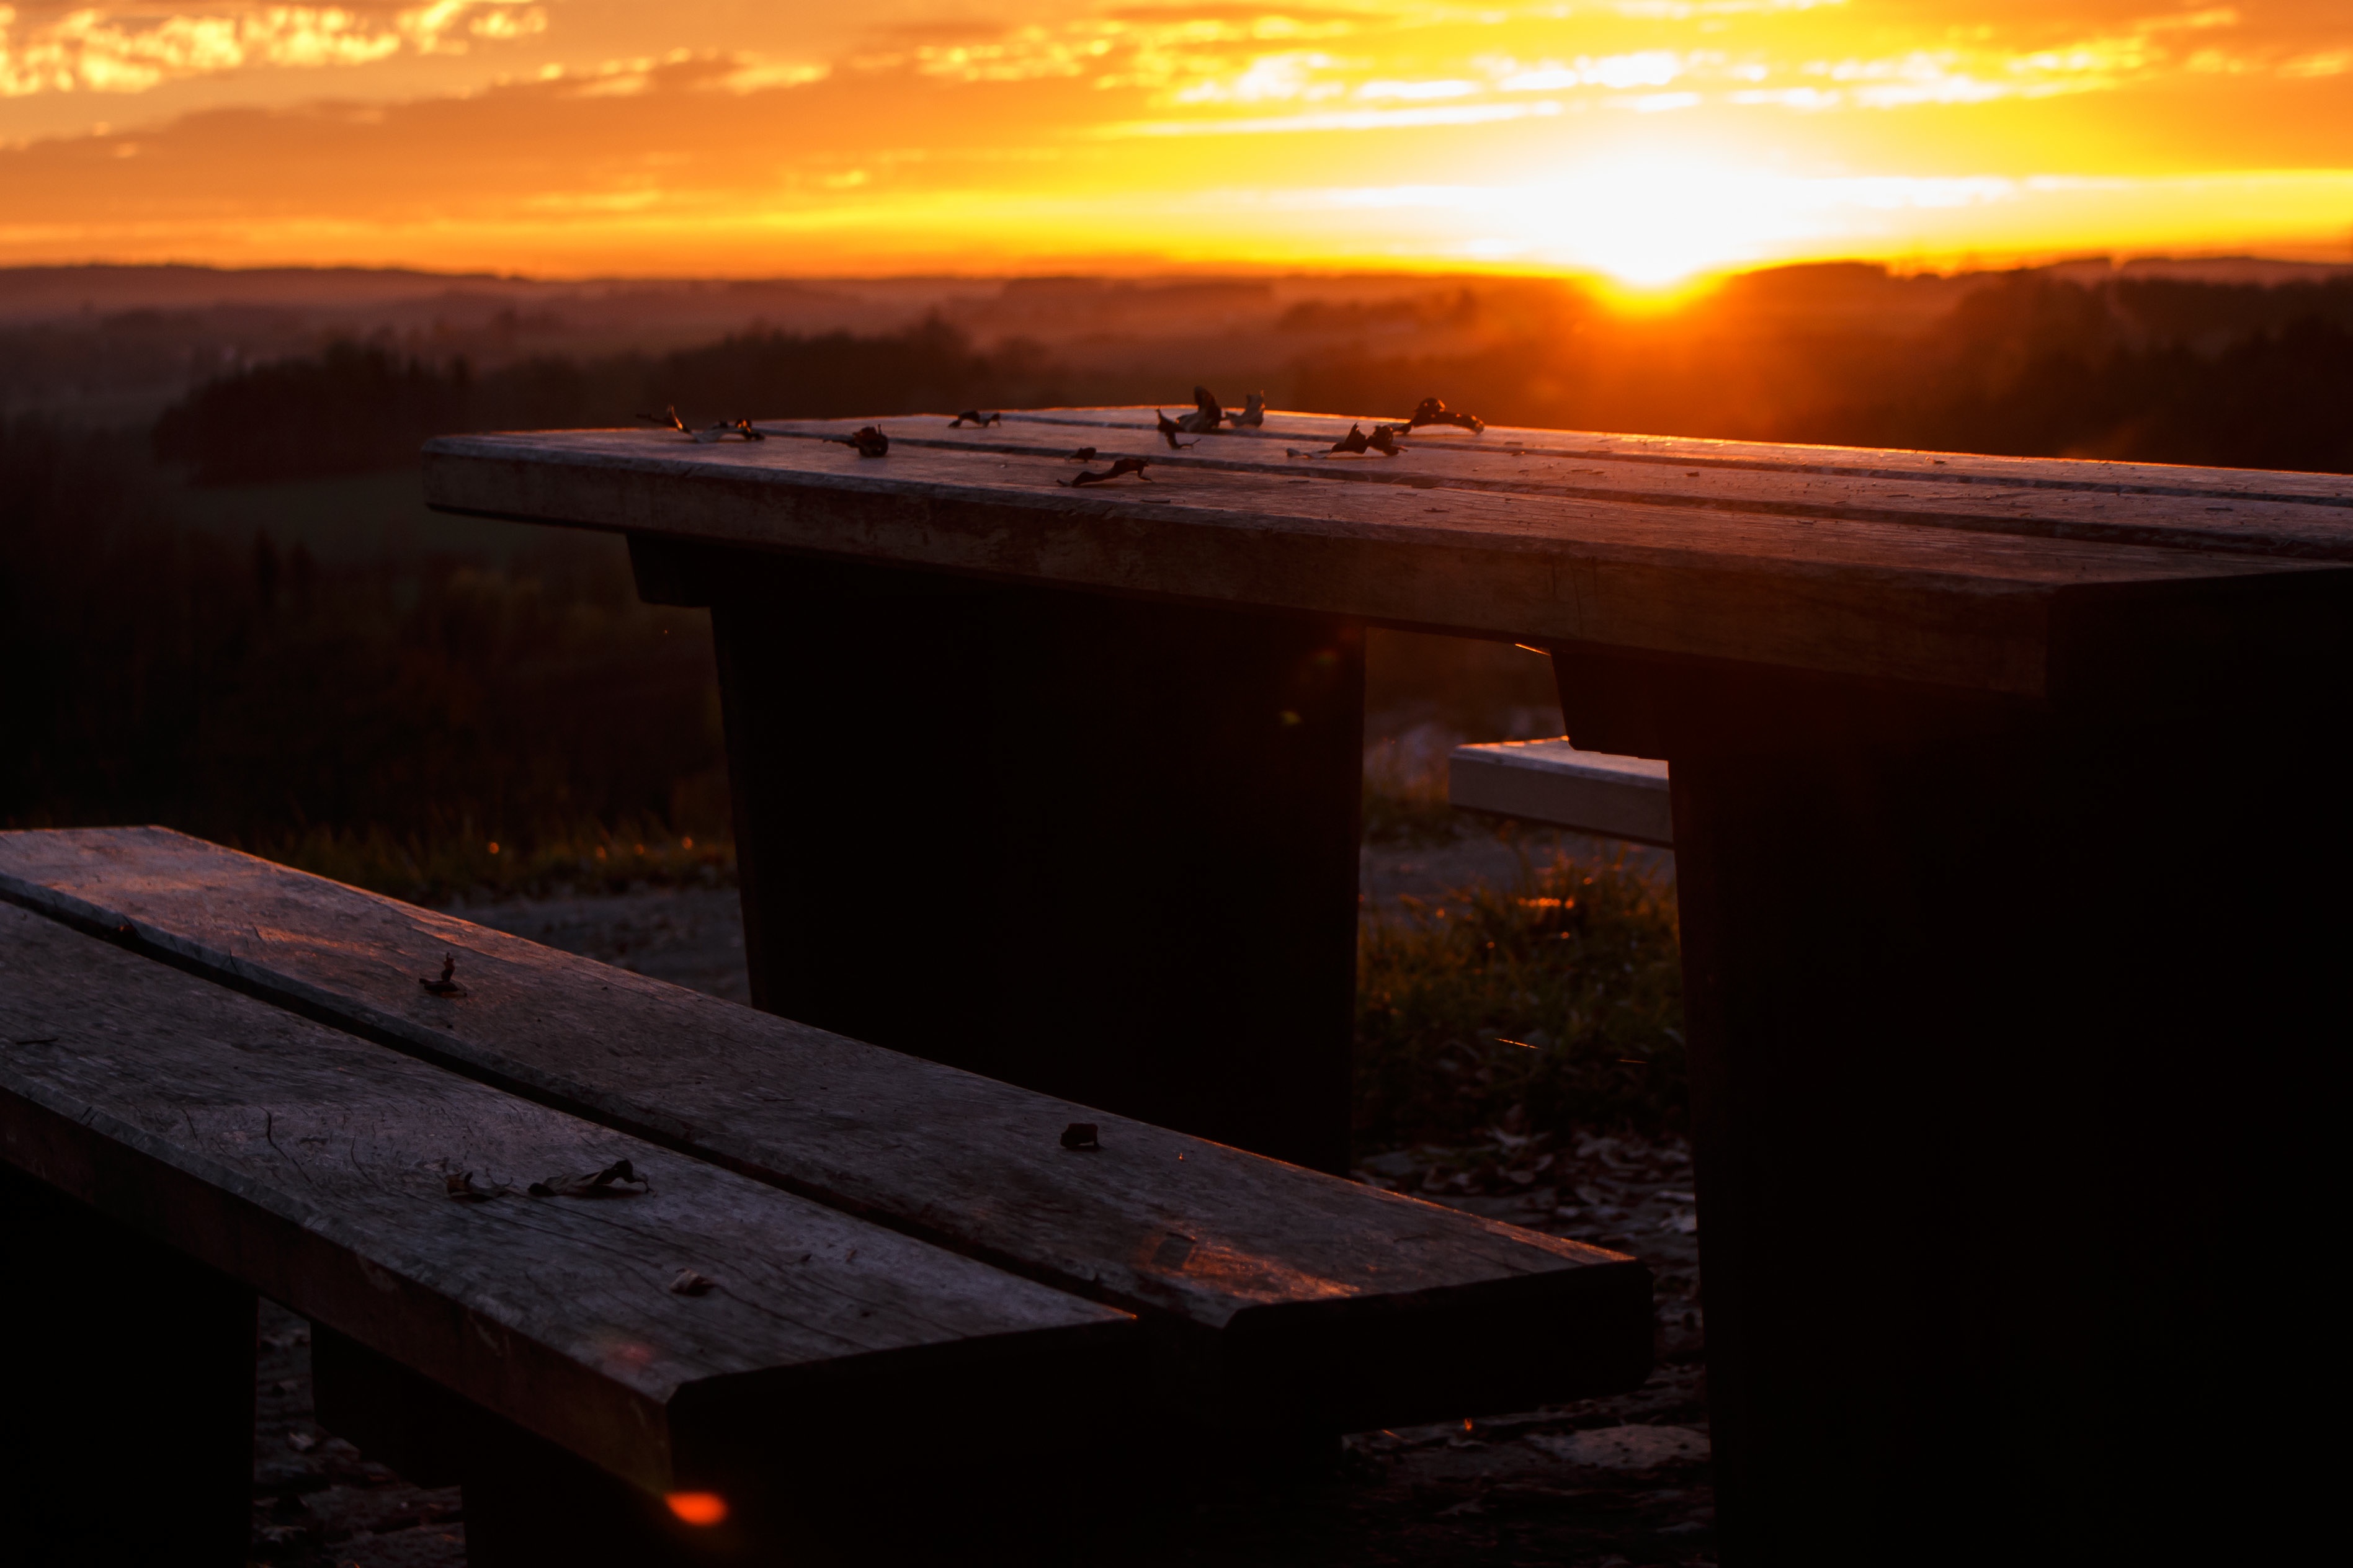
light, sunrise, sunset, night, sunlight, morning, dawn, dusk, evening, reflection, darkness